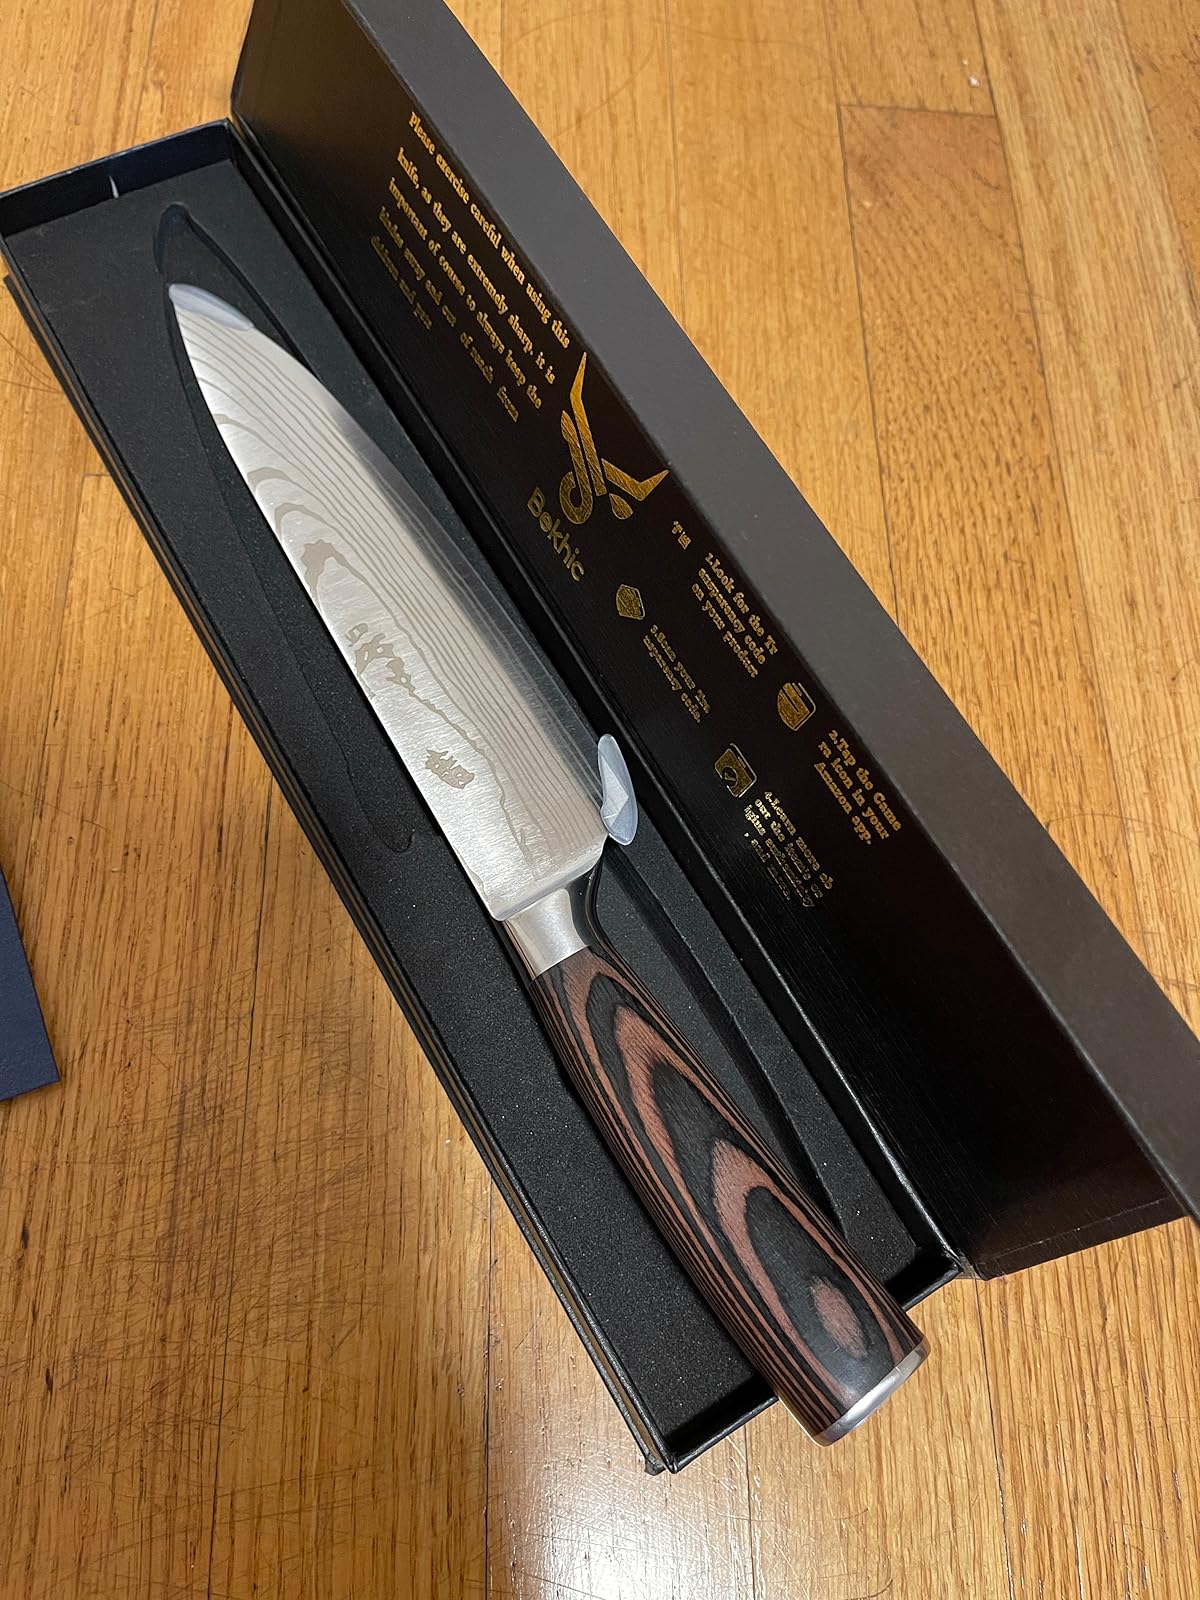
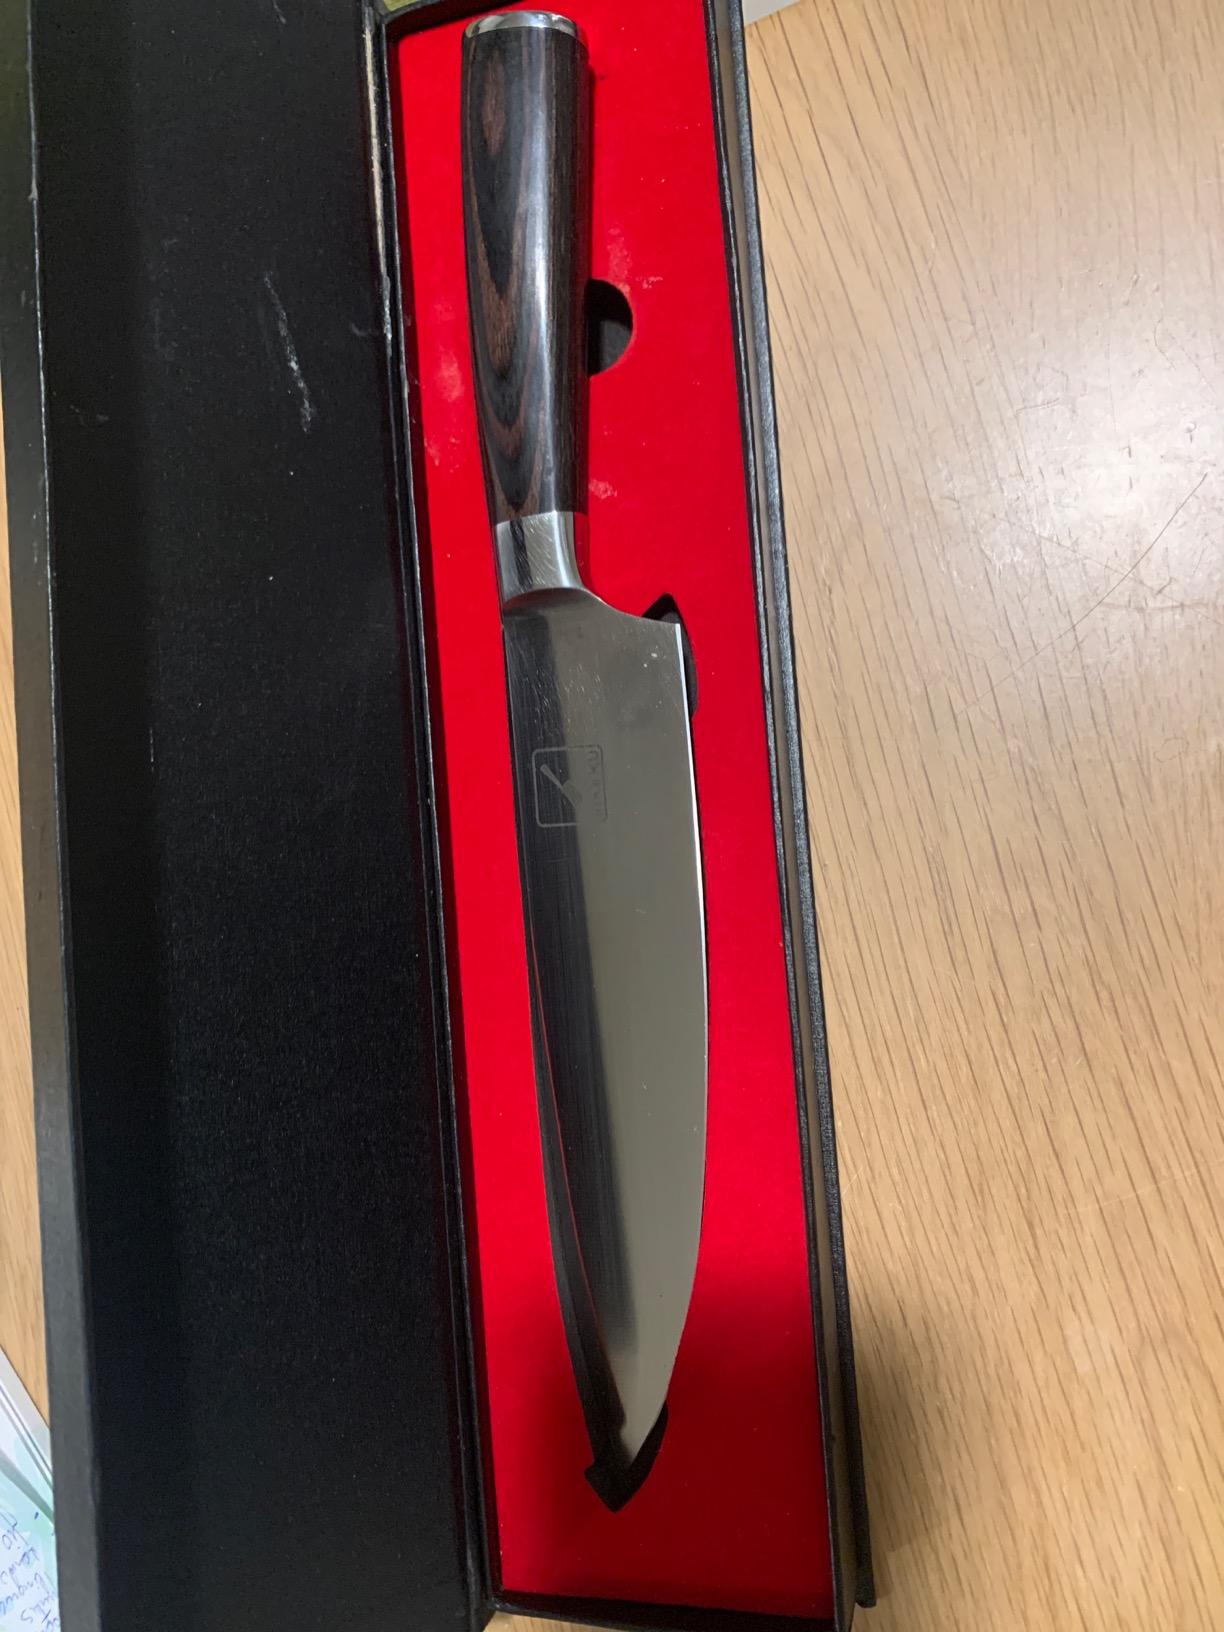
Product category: items_knife
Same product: no